Unity of the Brethren (Texas)

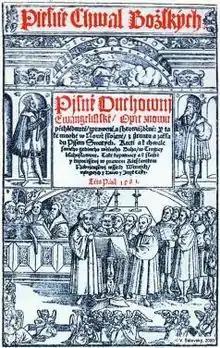
Unity of the Brethren hymnal, 1561

From about the middle of the 19th century until the outbreak of the First World War, a number of Czech Protestants immigrated to the United States. In many parts of the U.S. they formed Czech congregations within the Presbyterian Church. Some who settled as farmers in the state of Texas decided to form their own denomination. Jindřich Juren (1850–1921) came to Texas in 1876, and from 1881 to 1888 was the only minister to these Brethren congregations. Representatives of these congregations met in 1903 and formed the Evangelical Unity of the Bohemian-Moravian Brethren in North America. The early churches reflected their origin and worshipped in Czech. By the 1940s, most of the churches reflected assimilation into the surrounding culture and worshipped in English. In 1959, the name Unity of the Brethren was adopted.